Air Coryell

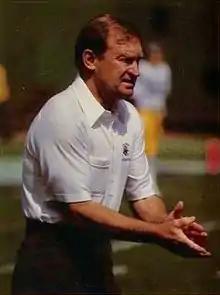
Don Coryell, who developed the scheme

With Dan Fouts as quarterback, the San Diego Chargers' offense was among the greatest passing offenses in National Football League history. The Chargers led the league in passing yards an NFL record six consecutive years from 1978 to 1983 and again in 1985. They also led the league in total yards in offense from 1978 to 1983 and in 1985. Dan Fouts, Charlie Joiner, Kellen Winslow, and Don Coryell would all be inducted into the Pro Football Hall of Fame from those Charger teams.